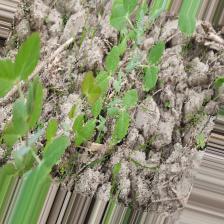
Label: Normal